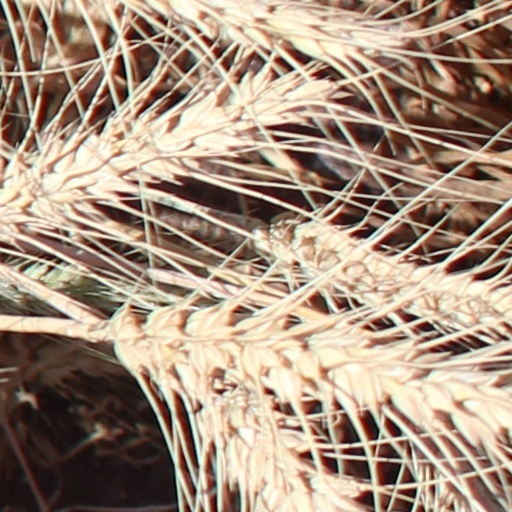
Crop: wheat